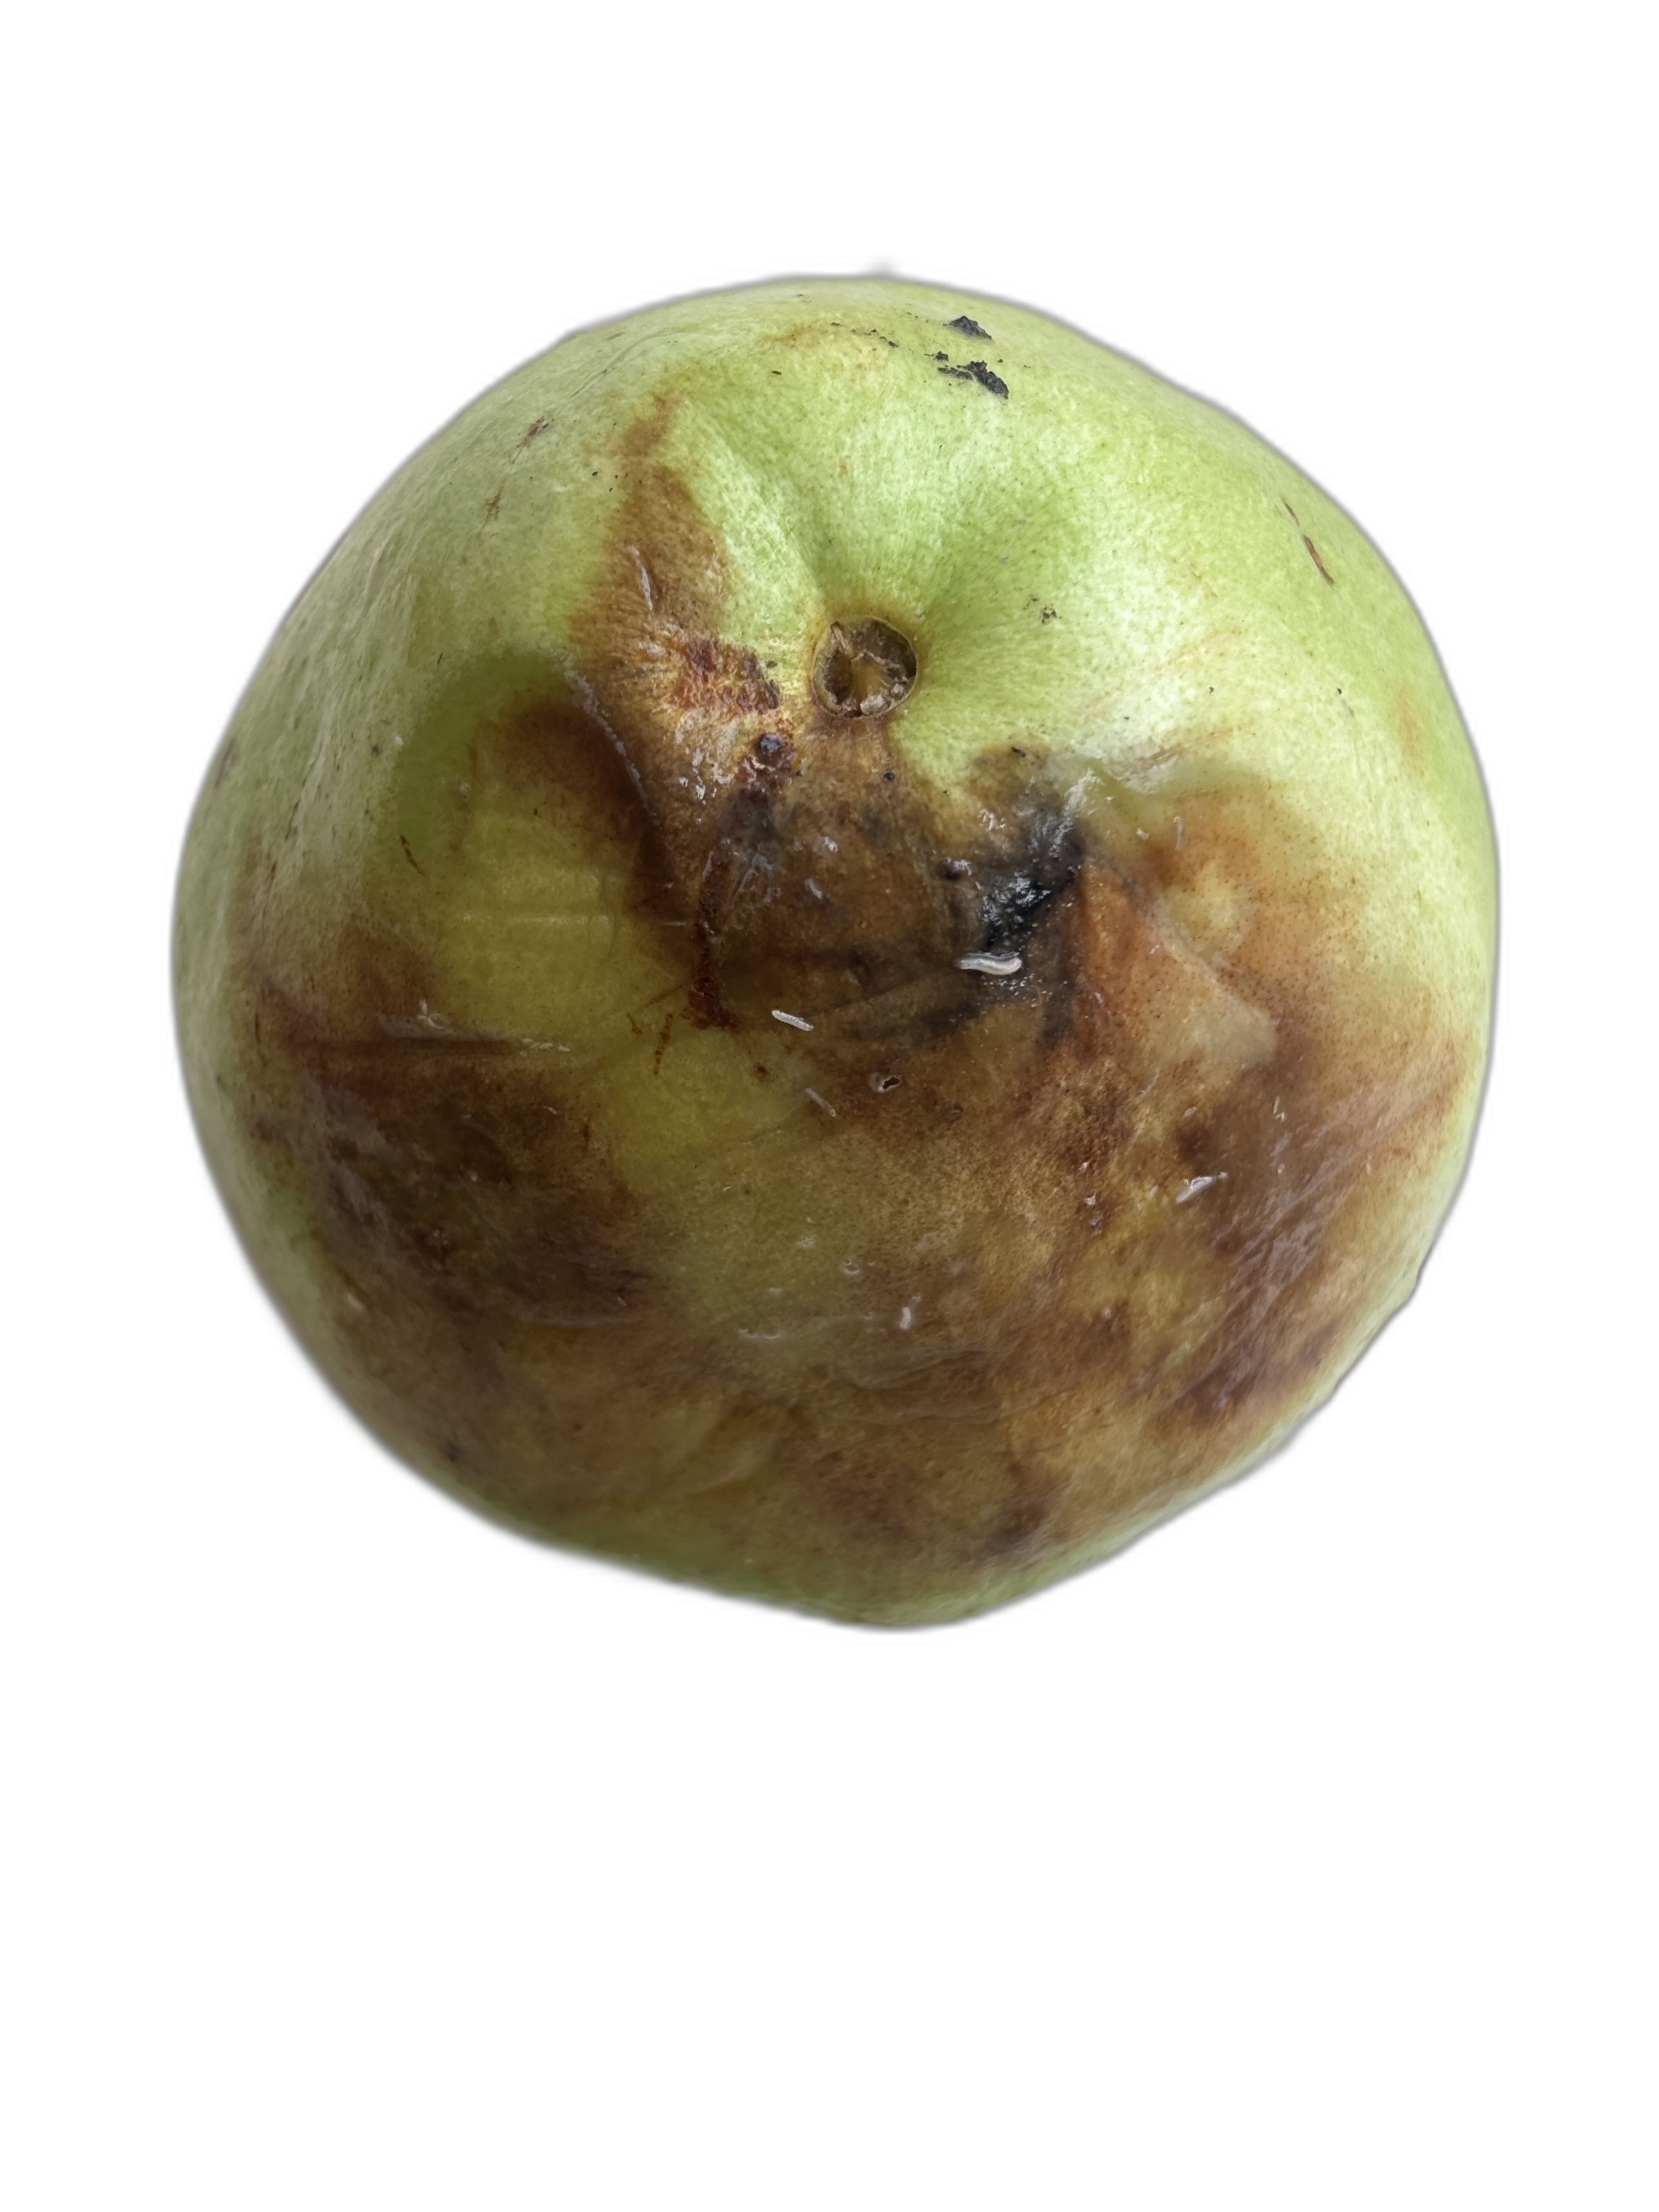
Plant part: fruit
Disease: Styler end root